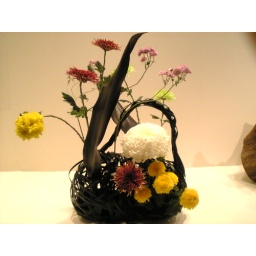
Lots of colouful flowers look so good against the black basket and leaf.